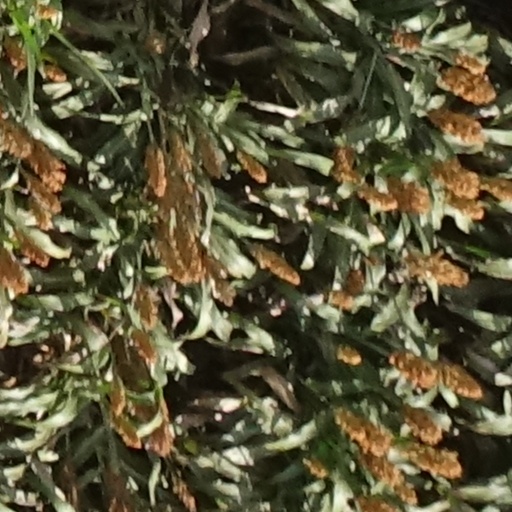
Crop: sorghum